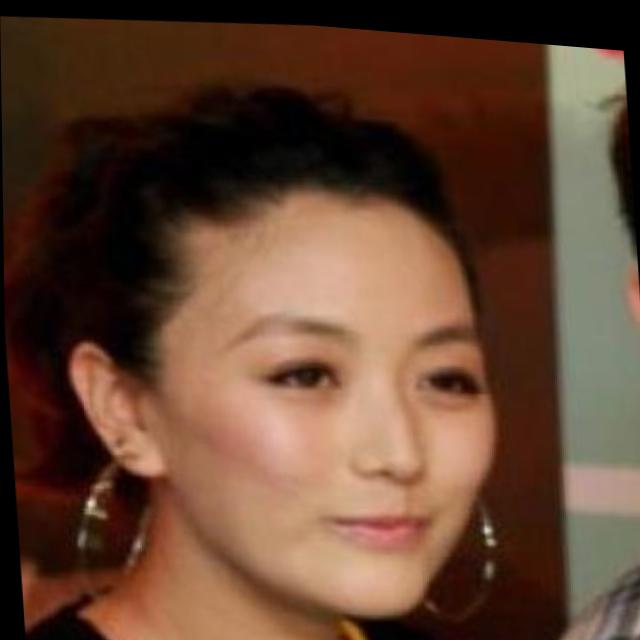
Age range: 21-44